First Yank into Tokyo

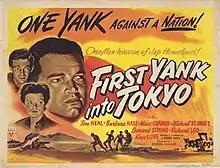
Original film poster

First Yank into Tokyo is a 1945 American war film directed by Gordon Douglas for RKO Radio Pictures, starring Tom Neal, Keye Luke, Barbara Hale, and Richard Loo. It was one of the last American films to be produced during World War II, released only a little over a month after the bombing of Hiroshima and Nagasaki and the official surrender of Japan. Notably, it's also the first-ever film to feature or reference the atomic bombings.